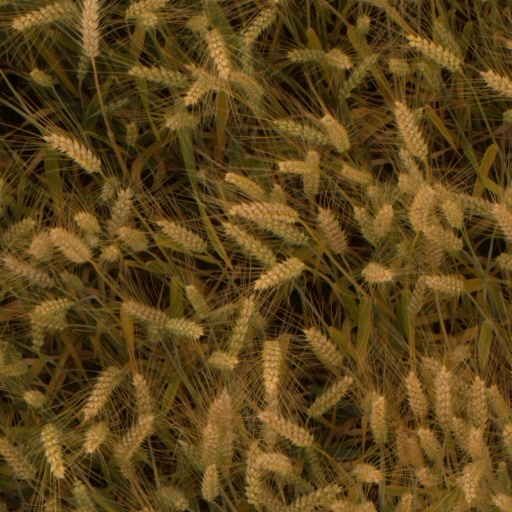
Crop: wheat